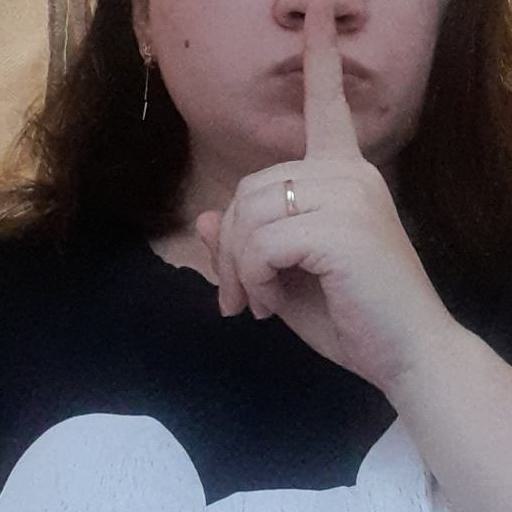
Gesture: mute